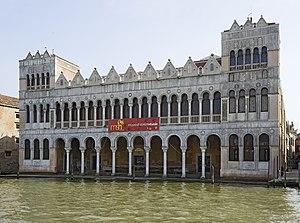
Fondaco dei Turchi à Venise Italiano: Fondaco dei Turchi Venezia
Le Grand Canal est la principale artère maritime qui traverse Venise, en Italie.
Cet article recense les principaux palais de Venise.
L’histoire économique de la république de Venise de la perra lagune entourant la ville remonte à la période étrusque. Située au fin fond de la mer Adriatique, la ville profite au Moyen Âge de sa situation à proximité des marchés d'Europe centrale, et de son appartenance à l'empire byzantin. Par une autonomie croissante, elle acquiert des privilèges commerciaux tant à Byzance que dans le Saint-Empire romain germanique. Avec la quatrième croisade, le doge devient formellement seigneur de trois huitièmes de l'empire byzantin, et un empire colonial voit le jour. Il forme l'épine dorsale logistique des convois maritimes et du commerce libre, ainsi que de l'approvisionnement de Venise avec la nourriture de base.
Santa Croce est un des six sestieri de Venise.
Venise est une ville côtière du nord-est de l'Italie, sur les rives de la mer Adriatique. Elle s'étend sur un ensemble de 121 petites îles séparées par un réseau de canaux et reliées par 435 ponts. Située au milieu de la lagune vénète, entre les estuaires du Pô et du Piave, Venise est renommée pour cet emplacement exceptionnel ainsi que pour son architecture et son patrimoine culturel, qui lui valent une inscription au patrimoine mondial de l'UNESCO.